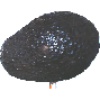
Label: Avocado ripe 1